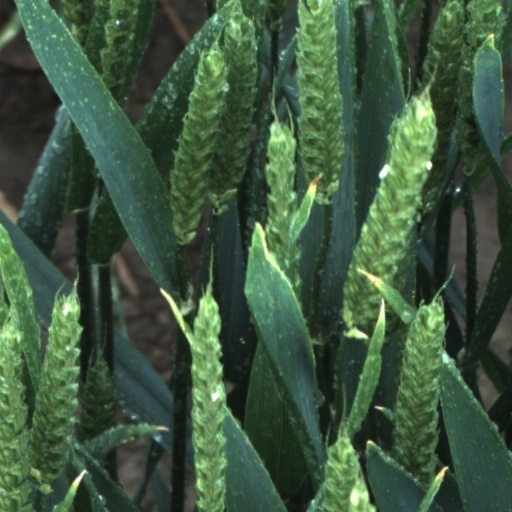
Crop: wheat